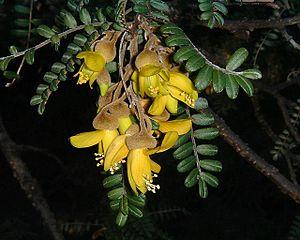
Cette liste répertorie par nom scientifique les espèces végétales arbustives ou arborescentes indigènes de La Réunion, c’est-à-dire celles qui étaient présentes naturellement dans les forêts, savanes et maquis de l'île avant la colonisation humaine.
Le petit tamarin des Hauts est une espèce de petit arbre de la famille des Fabaceae endémique de l'île de La Réunion que l'on rencontre en montagne à partir de 1 500 m d'altitude, principalement dans la région du volcan du Piton de la Fournaise.